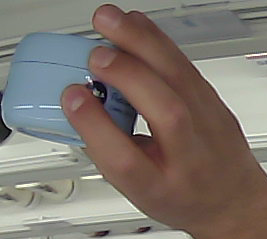
Product: nivea_baby